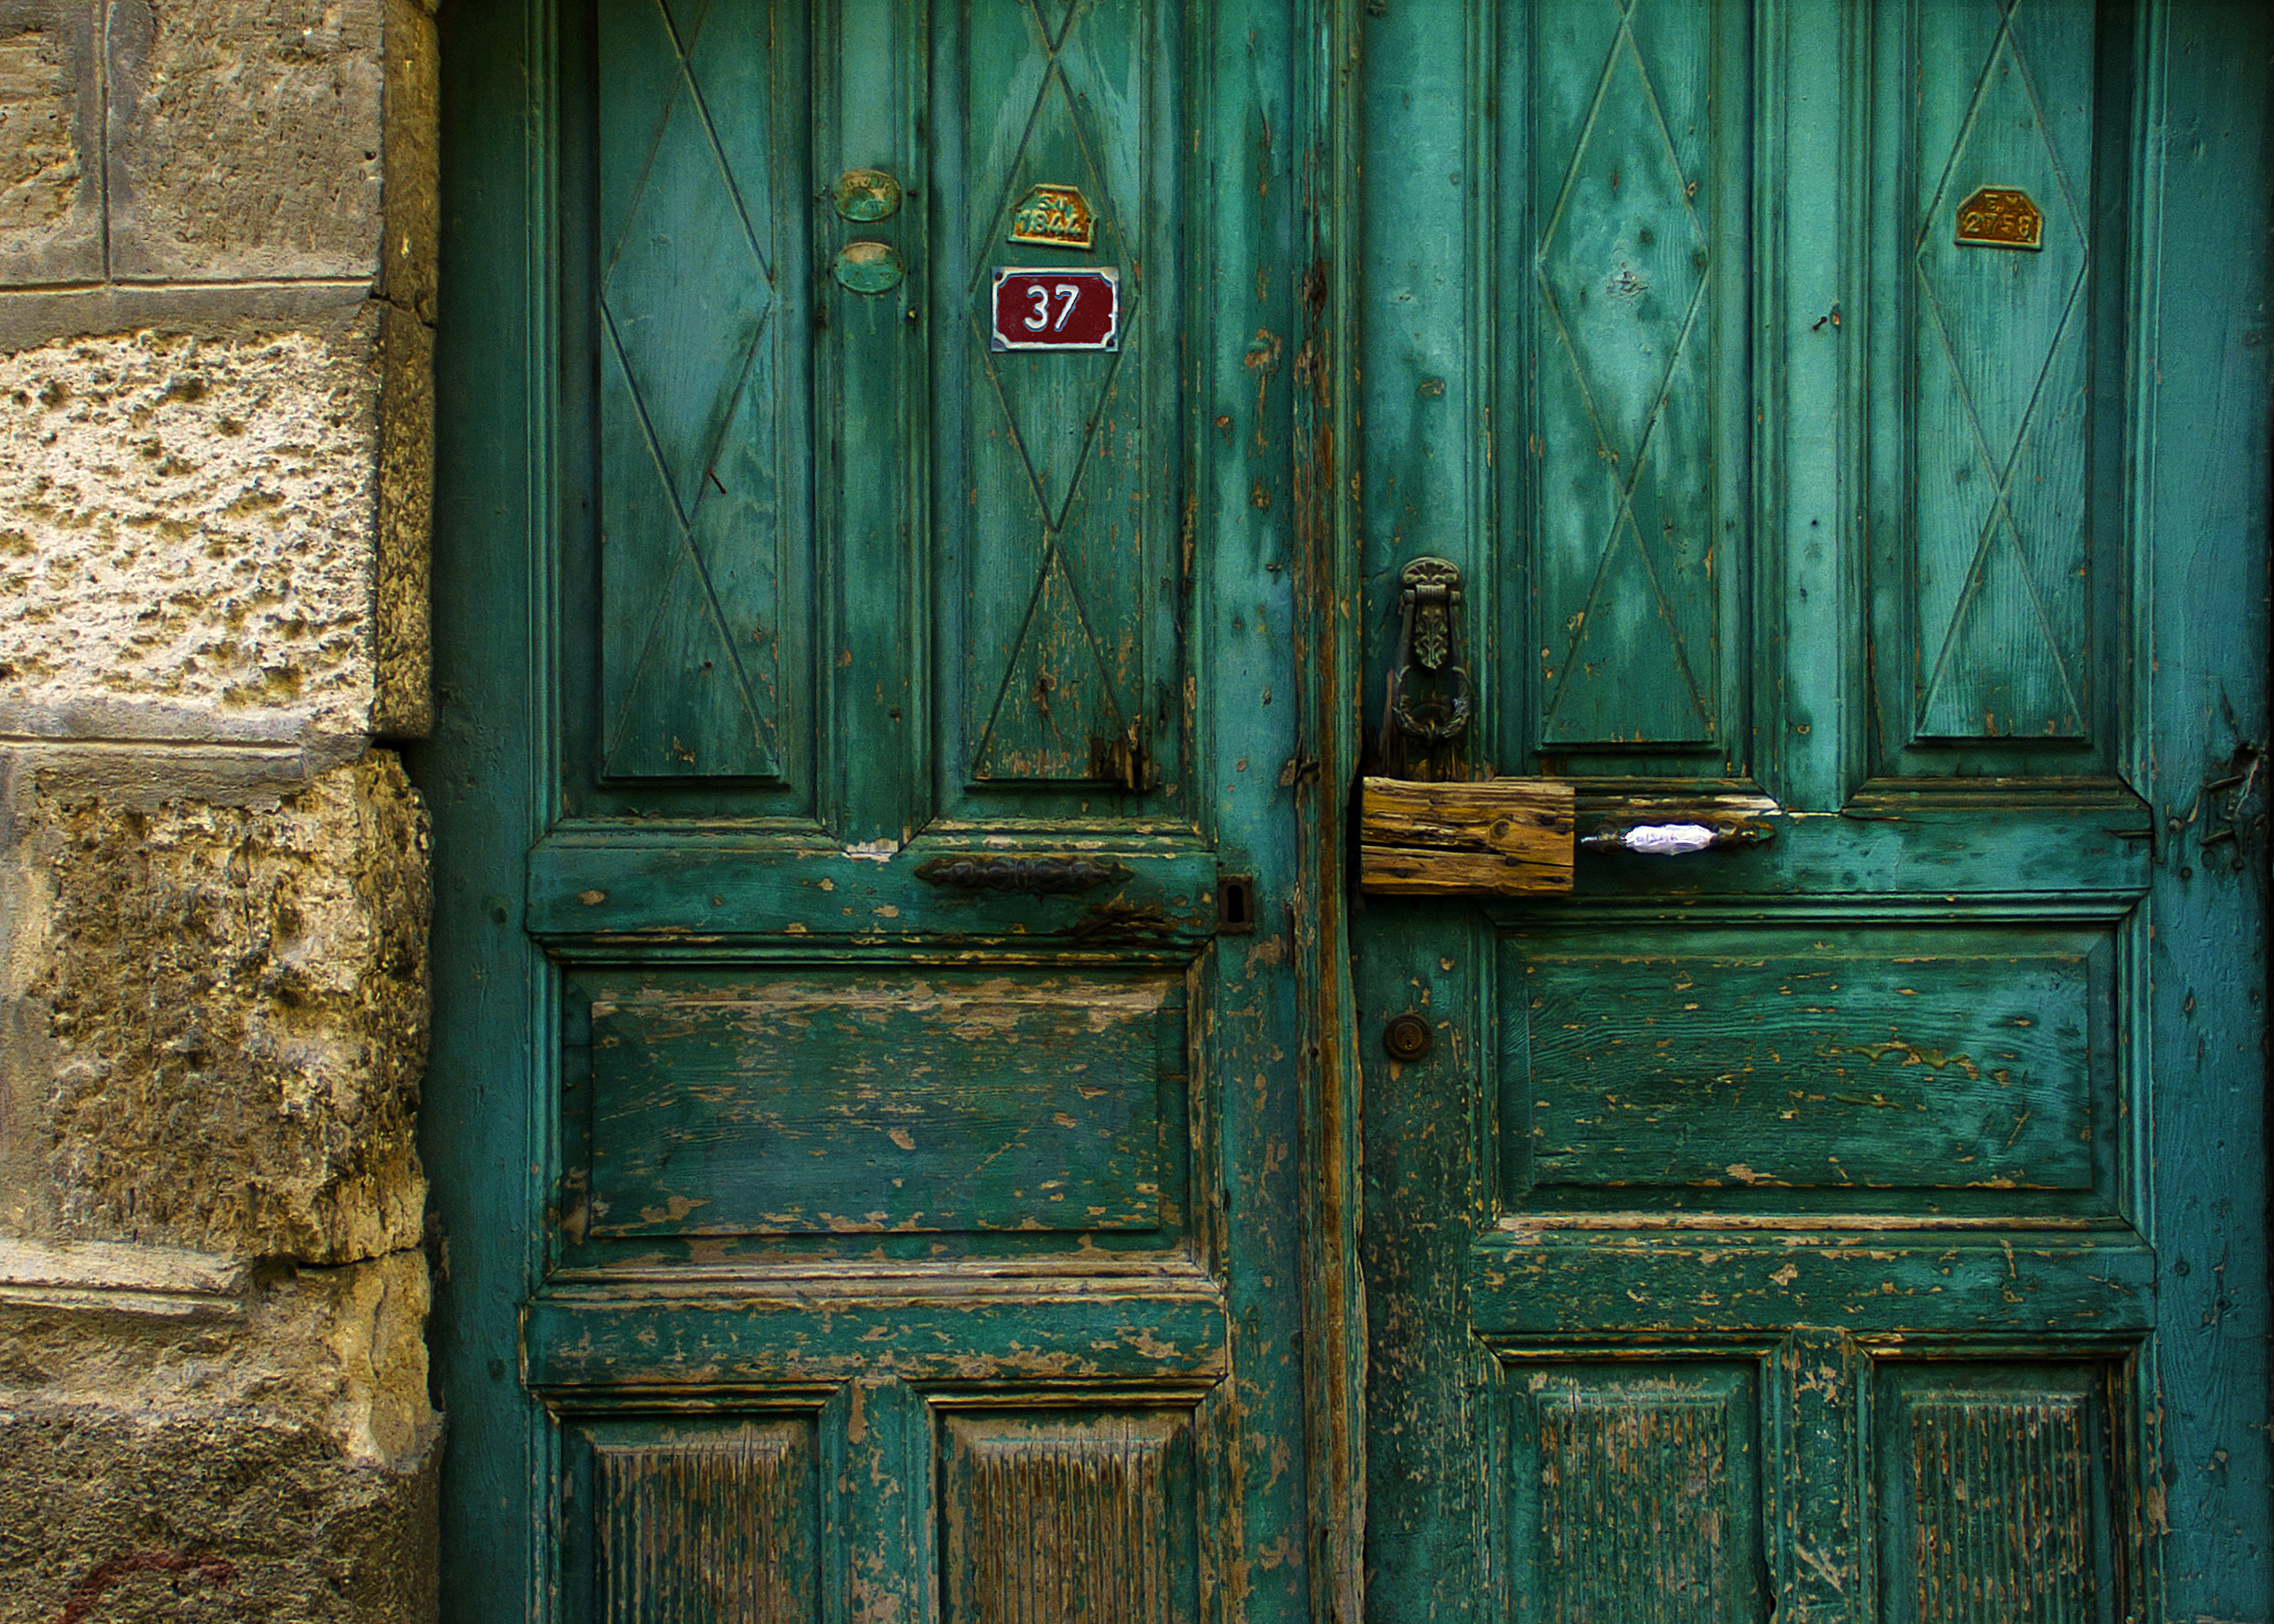
wood, antique, house, texture, window, old, wall, green, color, canon, blue, furniture, close, door, turquoise, eos7d, doors, details, ock